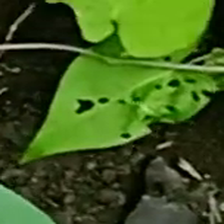
Weed species: Obscure_morning _glory(Ipomoea obscura)